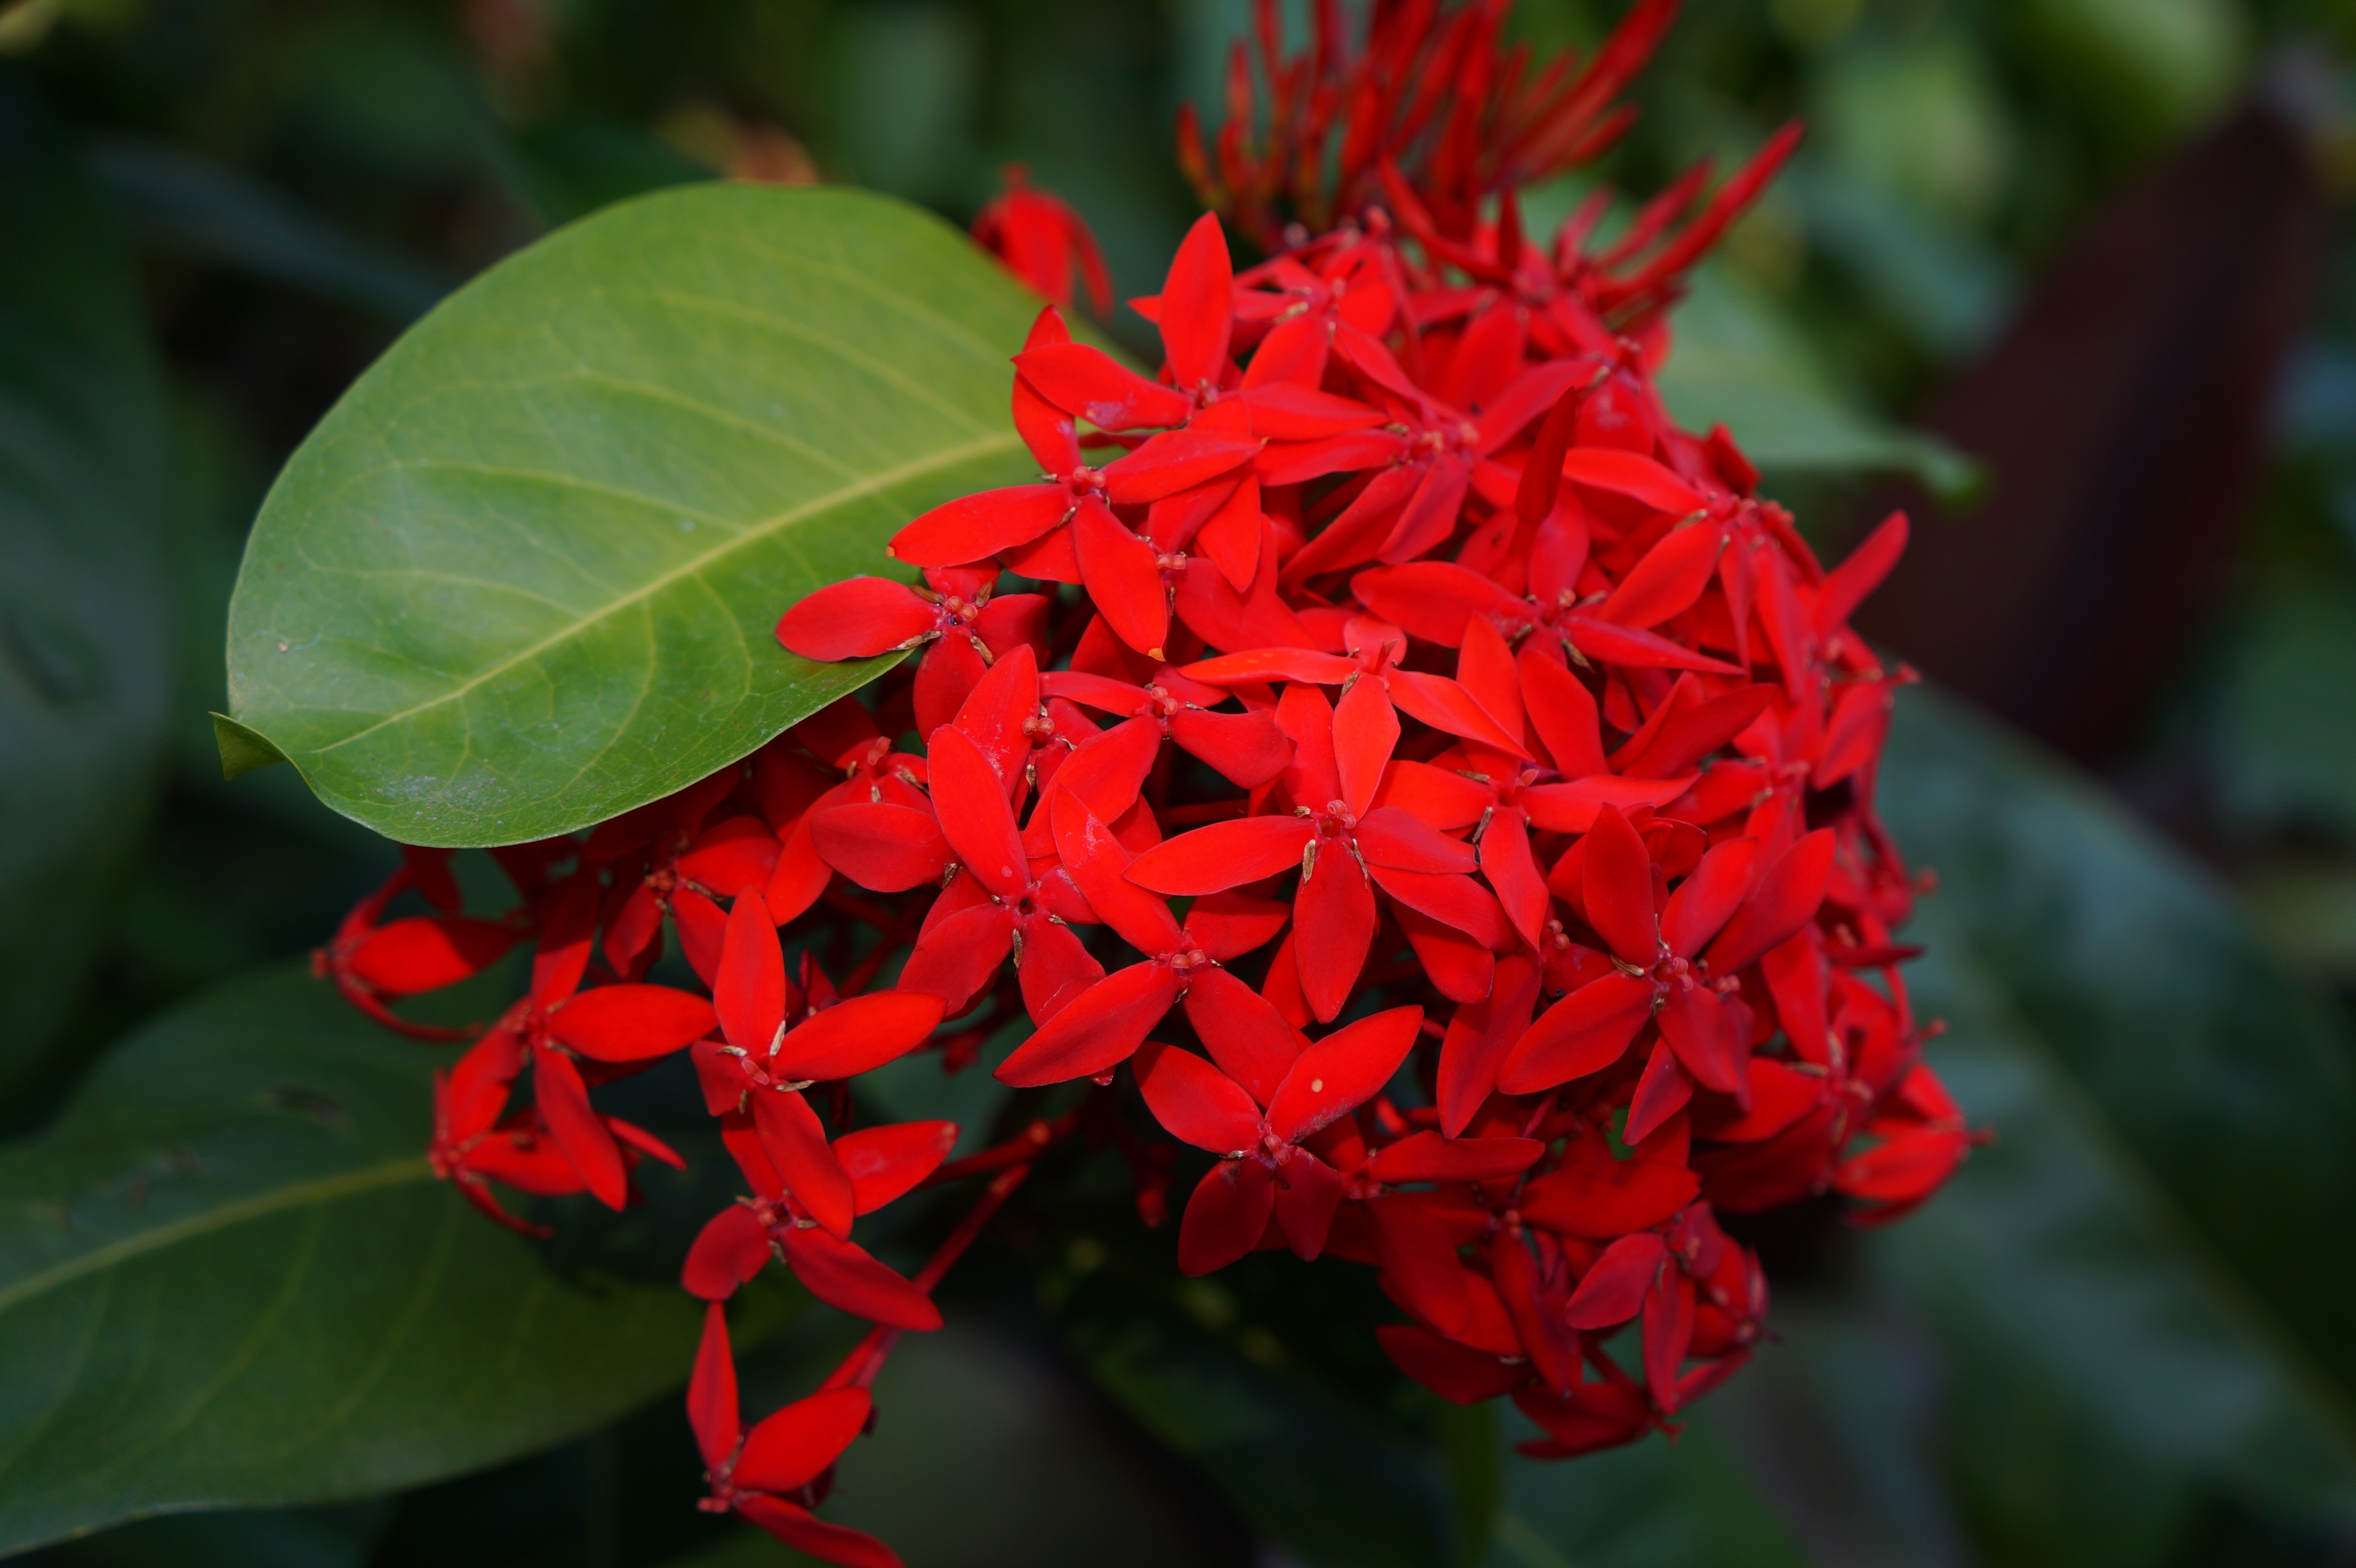
nature, plant, leaf, flower, petal, bouquet, red, botany, flora, wildflower, flowers, leaves, shrub, macro photography, flowering plant, land plant